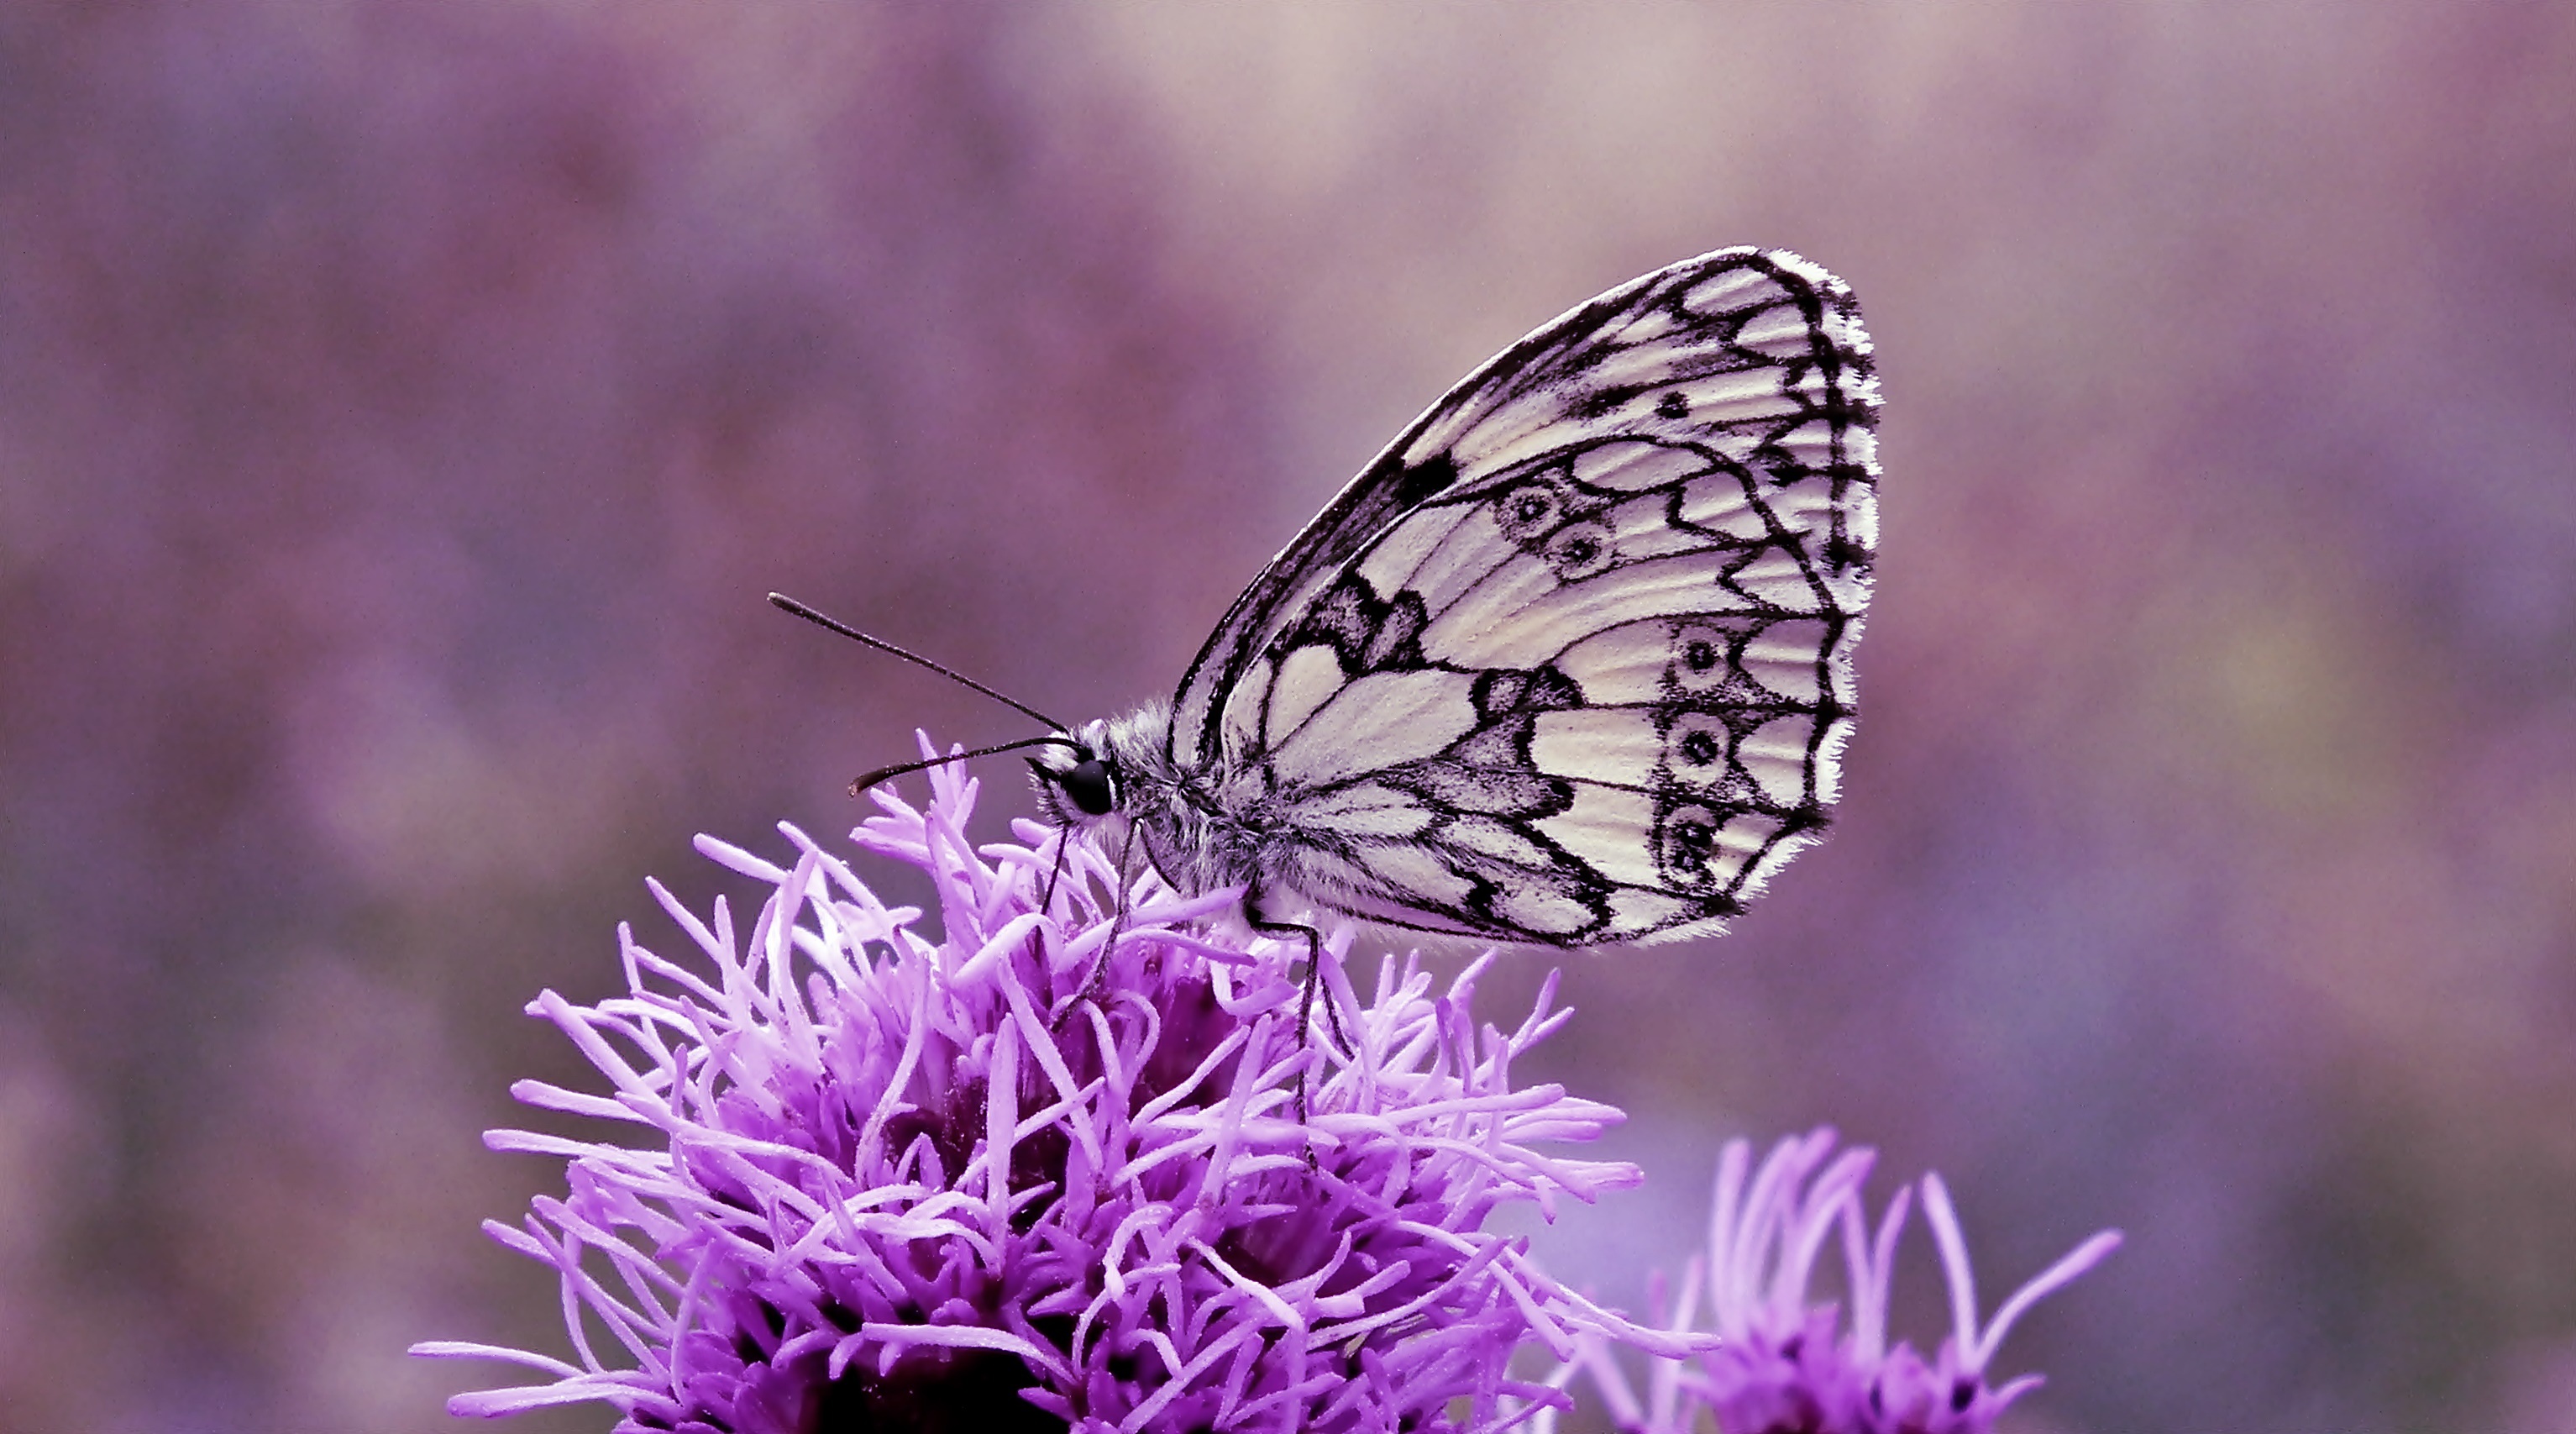
animals, flower, plant, pollinator, insect, butterfly, arthropod, melanargia galathea, moths and butterflies, petal, melanargia, flowering plant, invertebrate, herbaceous plant, Melitaea, macro photography, pollen, wildlife, shrub, moth, wildflower, herb, Dark green fritillary, Pedicel, brush footed butterfly, lycaenid, allium, buddleia, magenta, riodinidae, pieridae, ironweed